Reelin

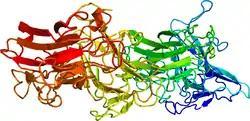
The structure of two murine "reelin repeats" as revealed by X-ray crystallography.

Reelin is composed of 3461 amino acids with a relative molecular mass of . It also has serine protease activity. Murine RELN gene consists of 65 exons spanning approximately 450 kb. One exon, coding for only two amino acids near the protein's C-terminus, undergoes alternative splicing, but the exact functional impact of this is unknown. Two transcription initiation sites and two polyadenylation sites are identified in the gene structure.